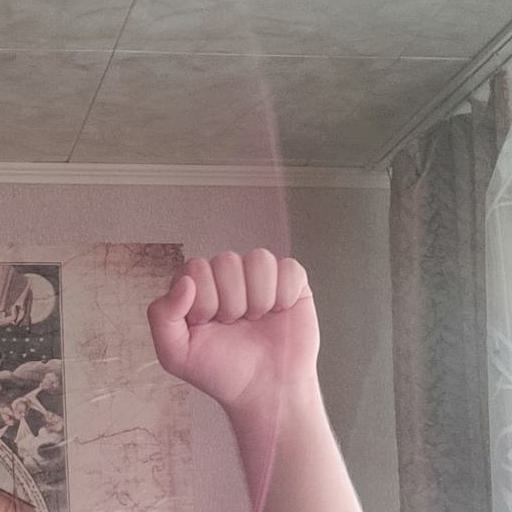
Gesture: fist